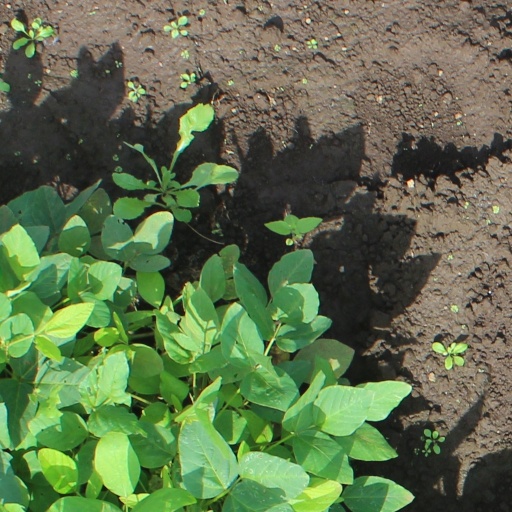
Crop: soybean